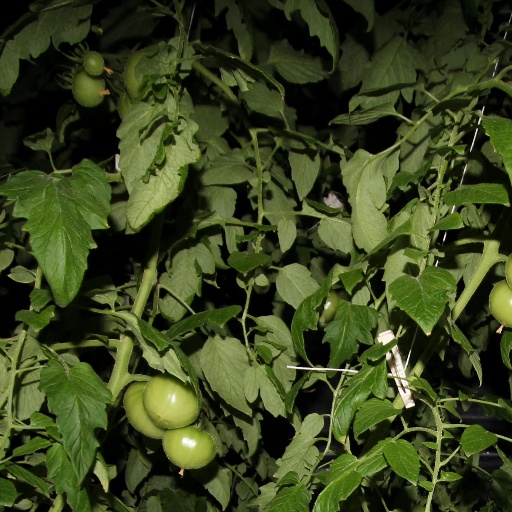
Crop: tomato